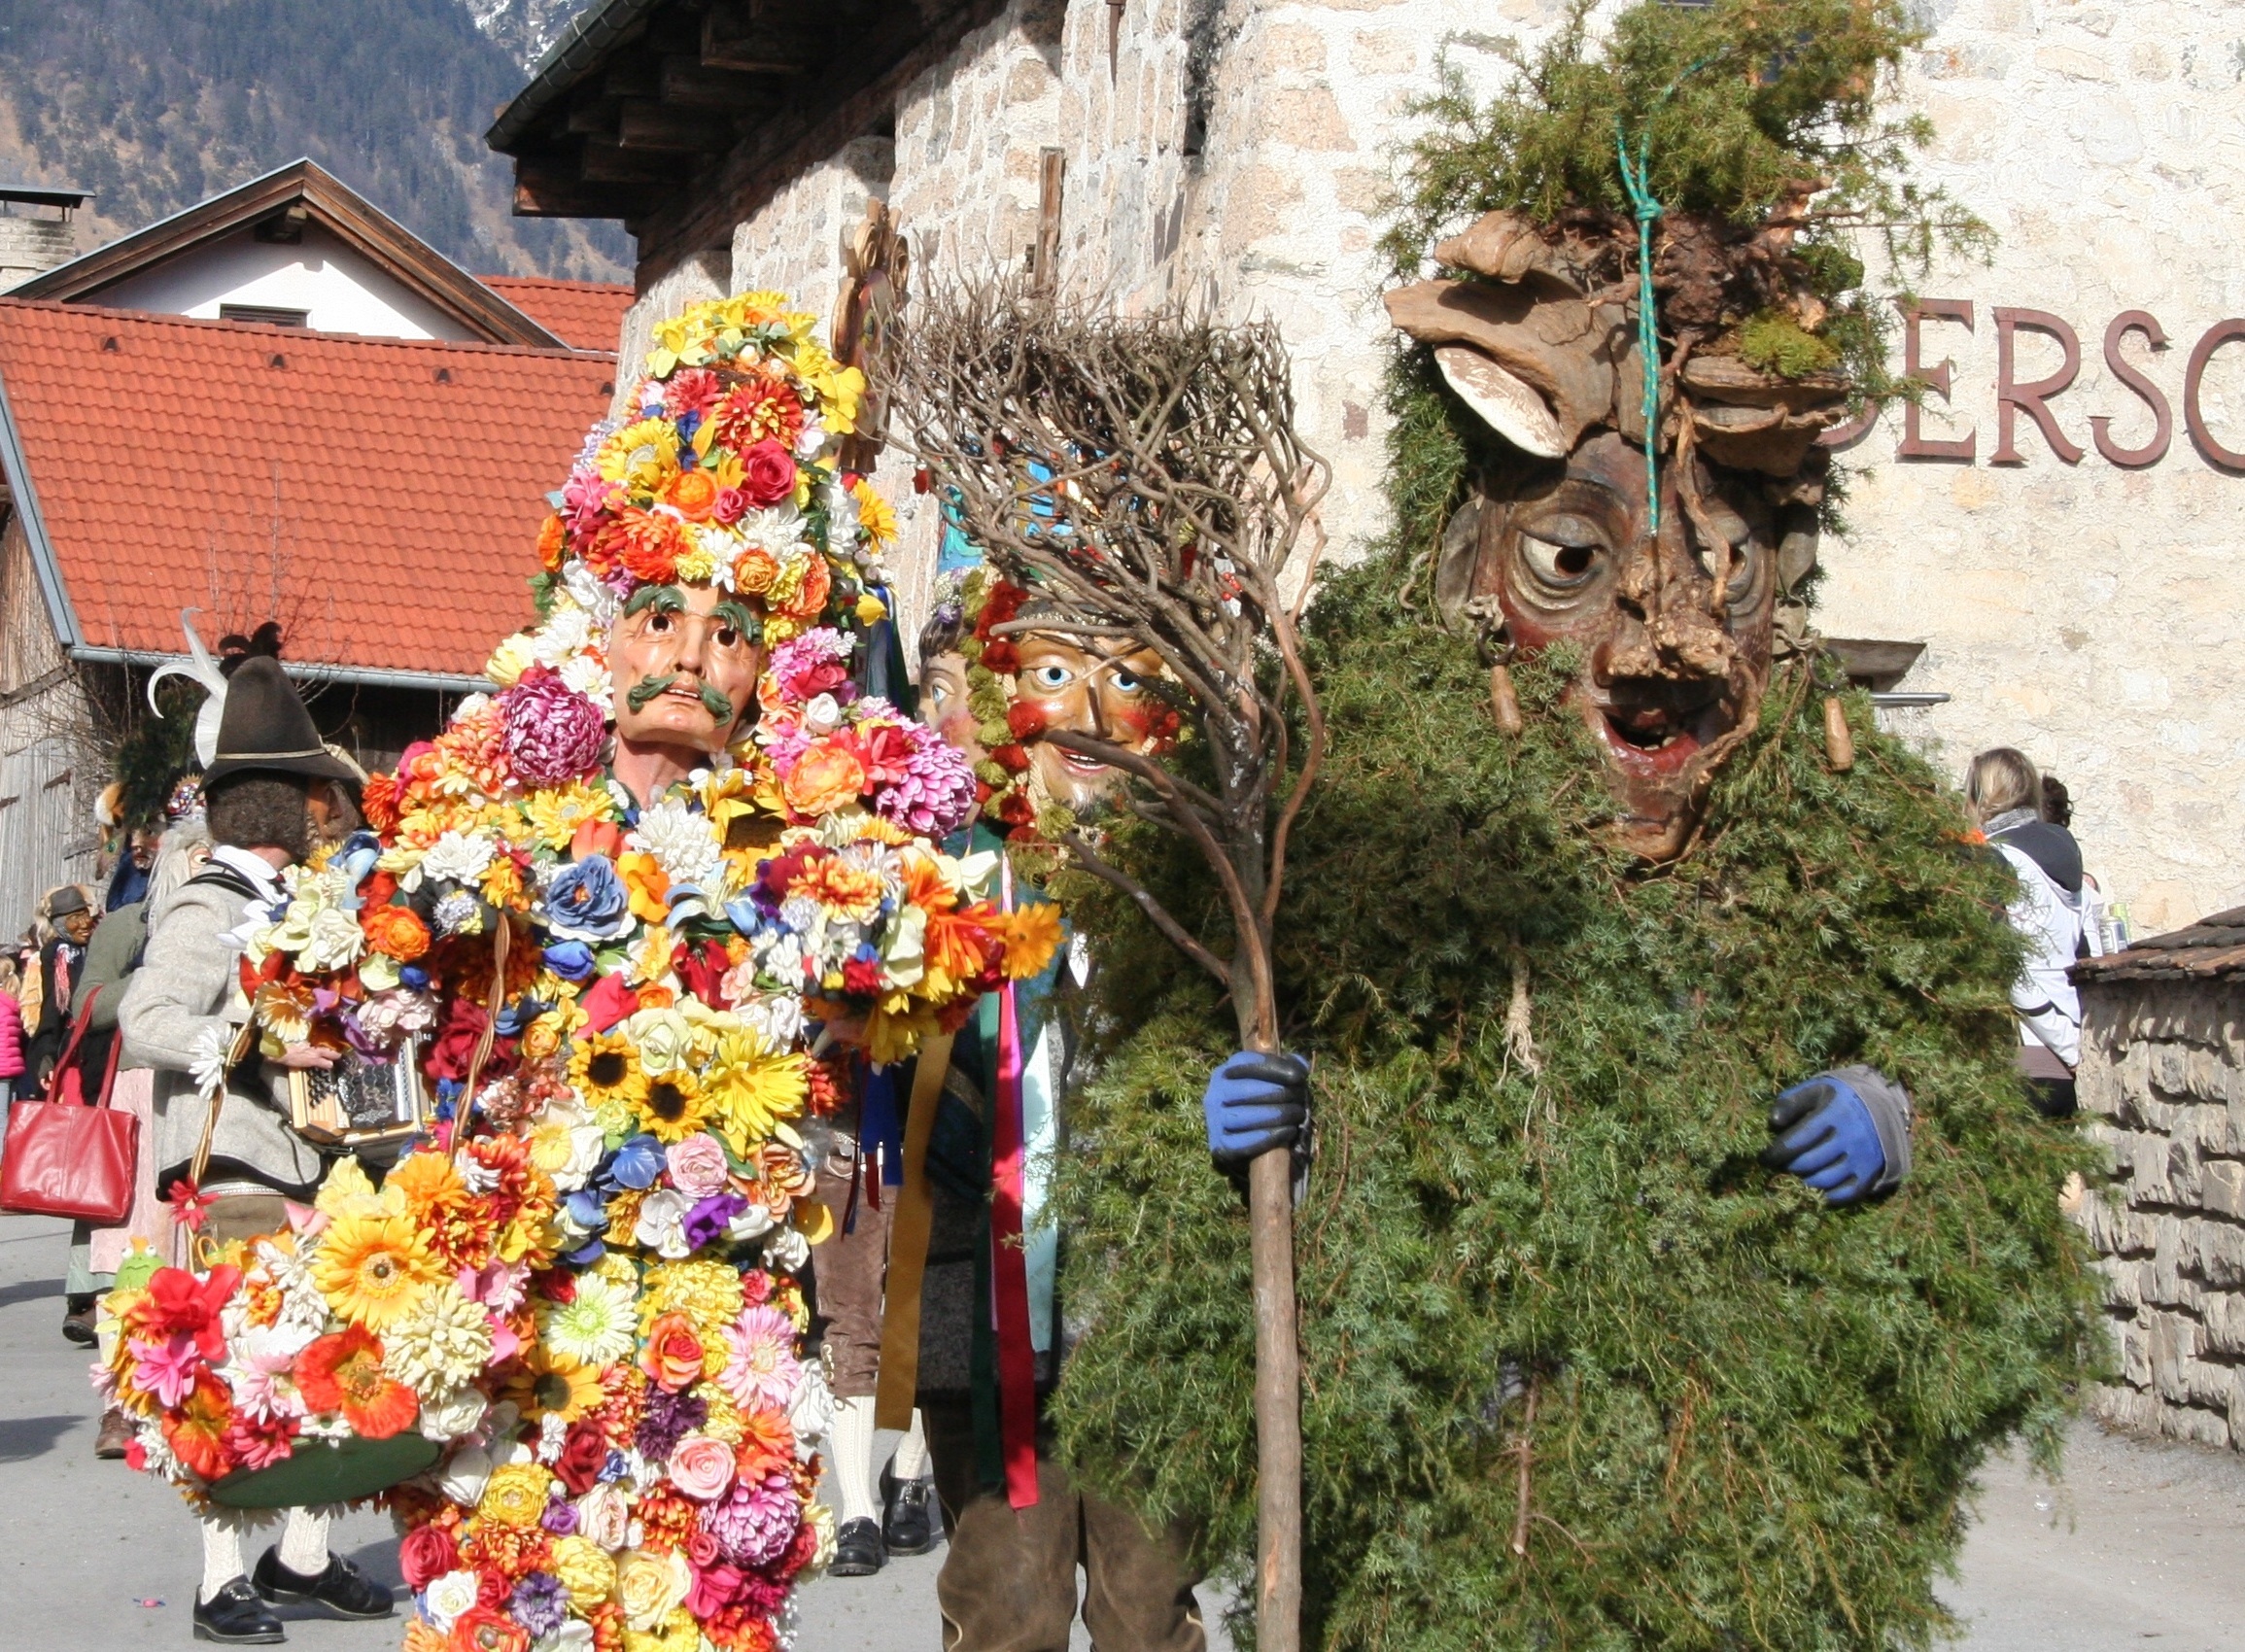
flower, carnival, festival, tyrol, customs, carnival parade, absam, muller and slush gerer